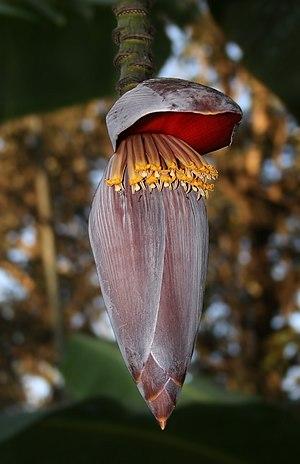
Inflorescence mâle (popote) de bananier (Musa x paradisiaca).